Ice dune

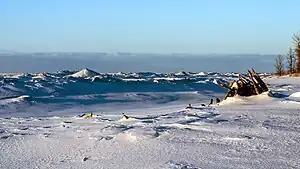
Ice Dunes at Presque Isle State Park on Lake Erie

An ice dune, also called an ice ridge or an ice foot, is a formation of ice that accumulates on the shores of many arctic beaches and is also common along the shores of the Great Lakes during the winter. Ice dunes are not to be confused with ice shoves, which accumulate on bodies of water then push their way on shore, carrying sediment with them and deforming the shoreline.